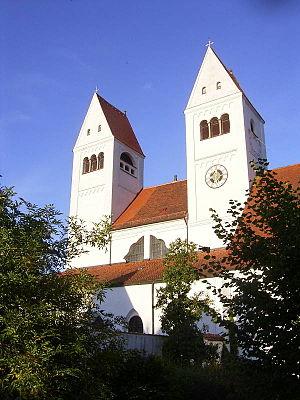
Le monastère Saint-Jean-Baptiste de Steingaden a été fondé en 1147 par le Margrave Welf VI, un fils du Duc Henri IX de Bavière. Les premiers moines et leur abbé venaient de l'abbaye des Prémontrés de Rot an der Rot. L'église abbatiale romane, le Welfenmünster, fut consacrée en 1176. Entre 1470 et 1491, les bâtiments abbatiaux ont été rénovés sous l'abbé Caspar Suiter dans le style gothique tardif.